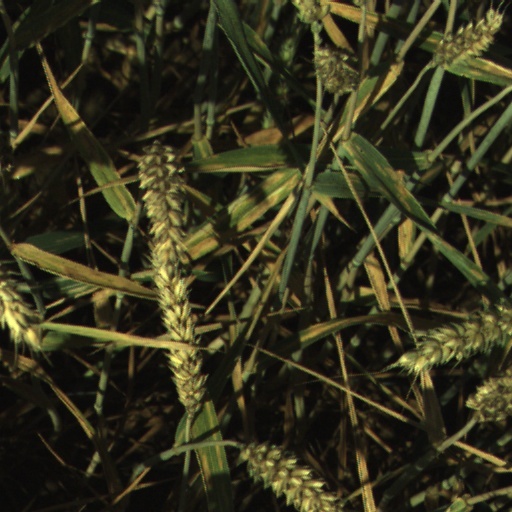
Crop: wheat